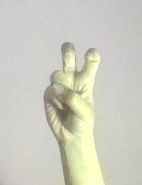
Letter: toot